St Mary's, Southampton

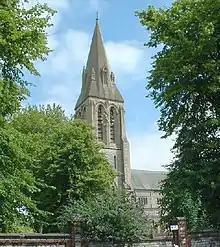
St Mary's Church

St Mary's Church serves many Christians in the area.